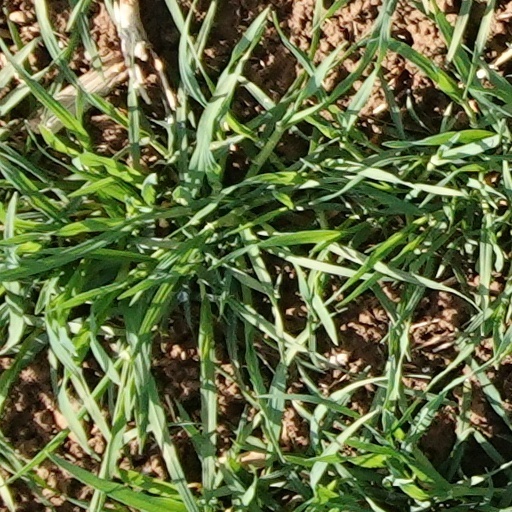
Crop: wheat